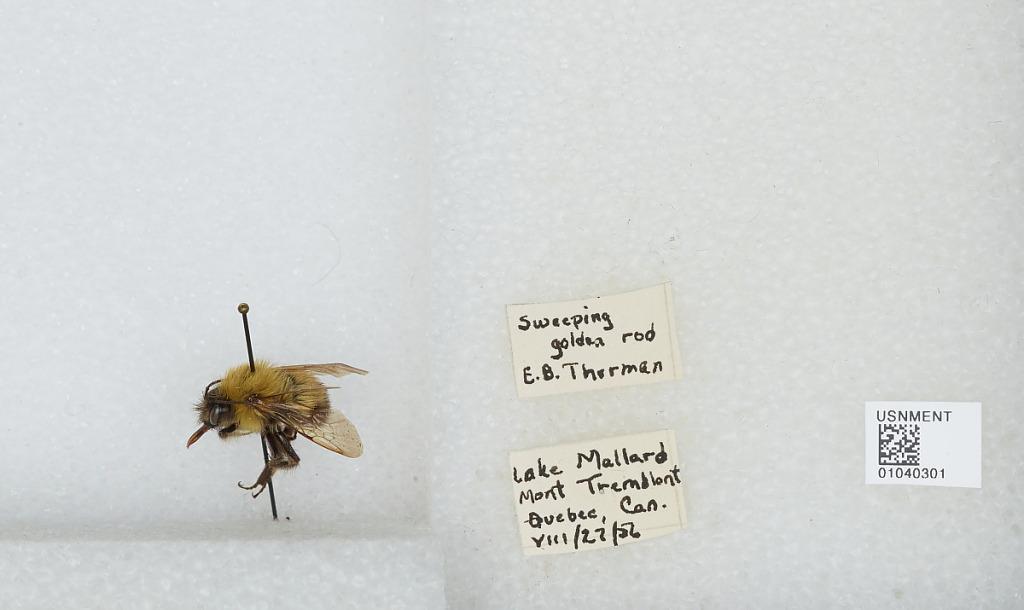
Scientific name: Bombus (Pyrobombus) perplexus Cresson
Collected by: E. Thurman
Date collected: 1956-8-27
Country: Canada
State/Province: Quebec
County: Laurentides Region
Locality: Lake Mallard
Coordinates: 47.1324, -76.7828